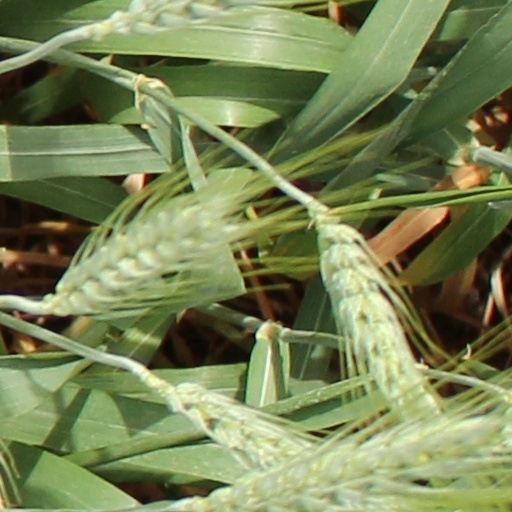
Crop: wheat